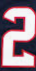
Number: 2